Petra Kvitová's early career

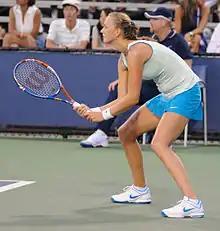
Kvitová at the 2010 US Open

Kvitová's 2010 season did not start well, as she fell in the final round of qualifying to Kirsten Flipkens at the Moorilla Hobart International, where she was the defending champion. At the Australian Open, she fell in the second round to world number one, defending and eventual champion Serena Williams after defeating Jill Craybas in the first.